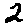
Label: 2